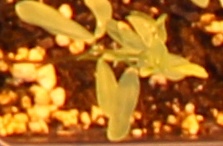
Label: Lentil